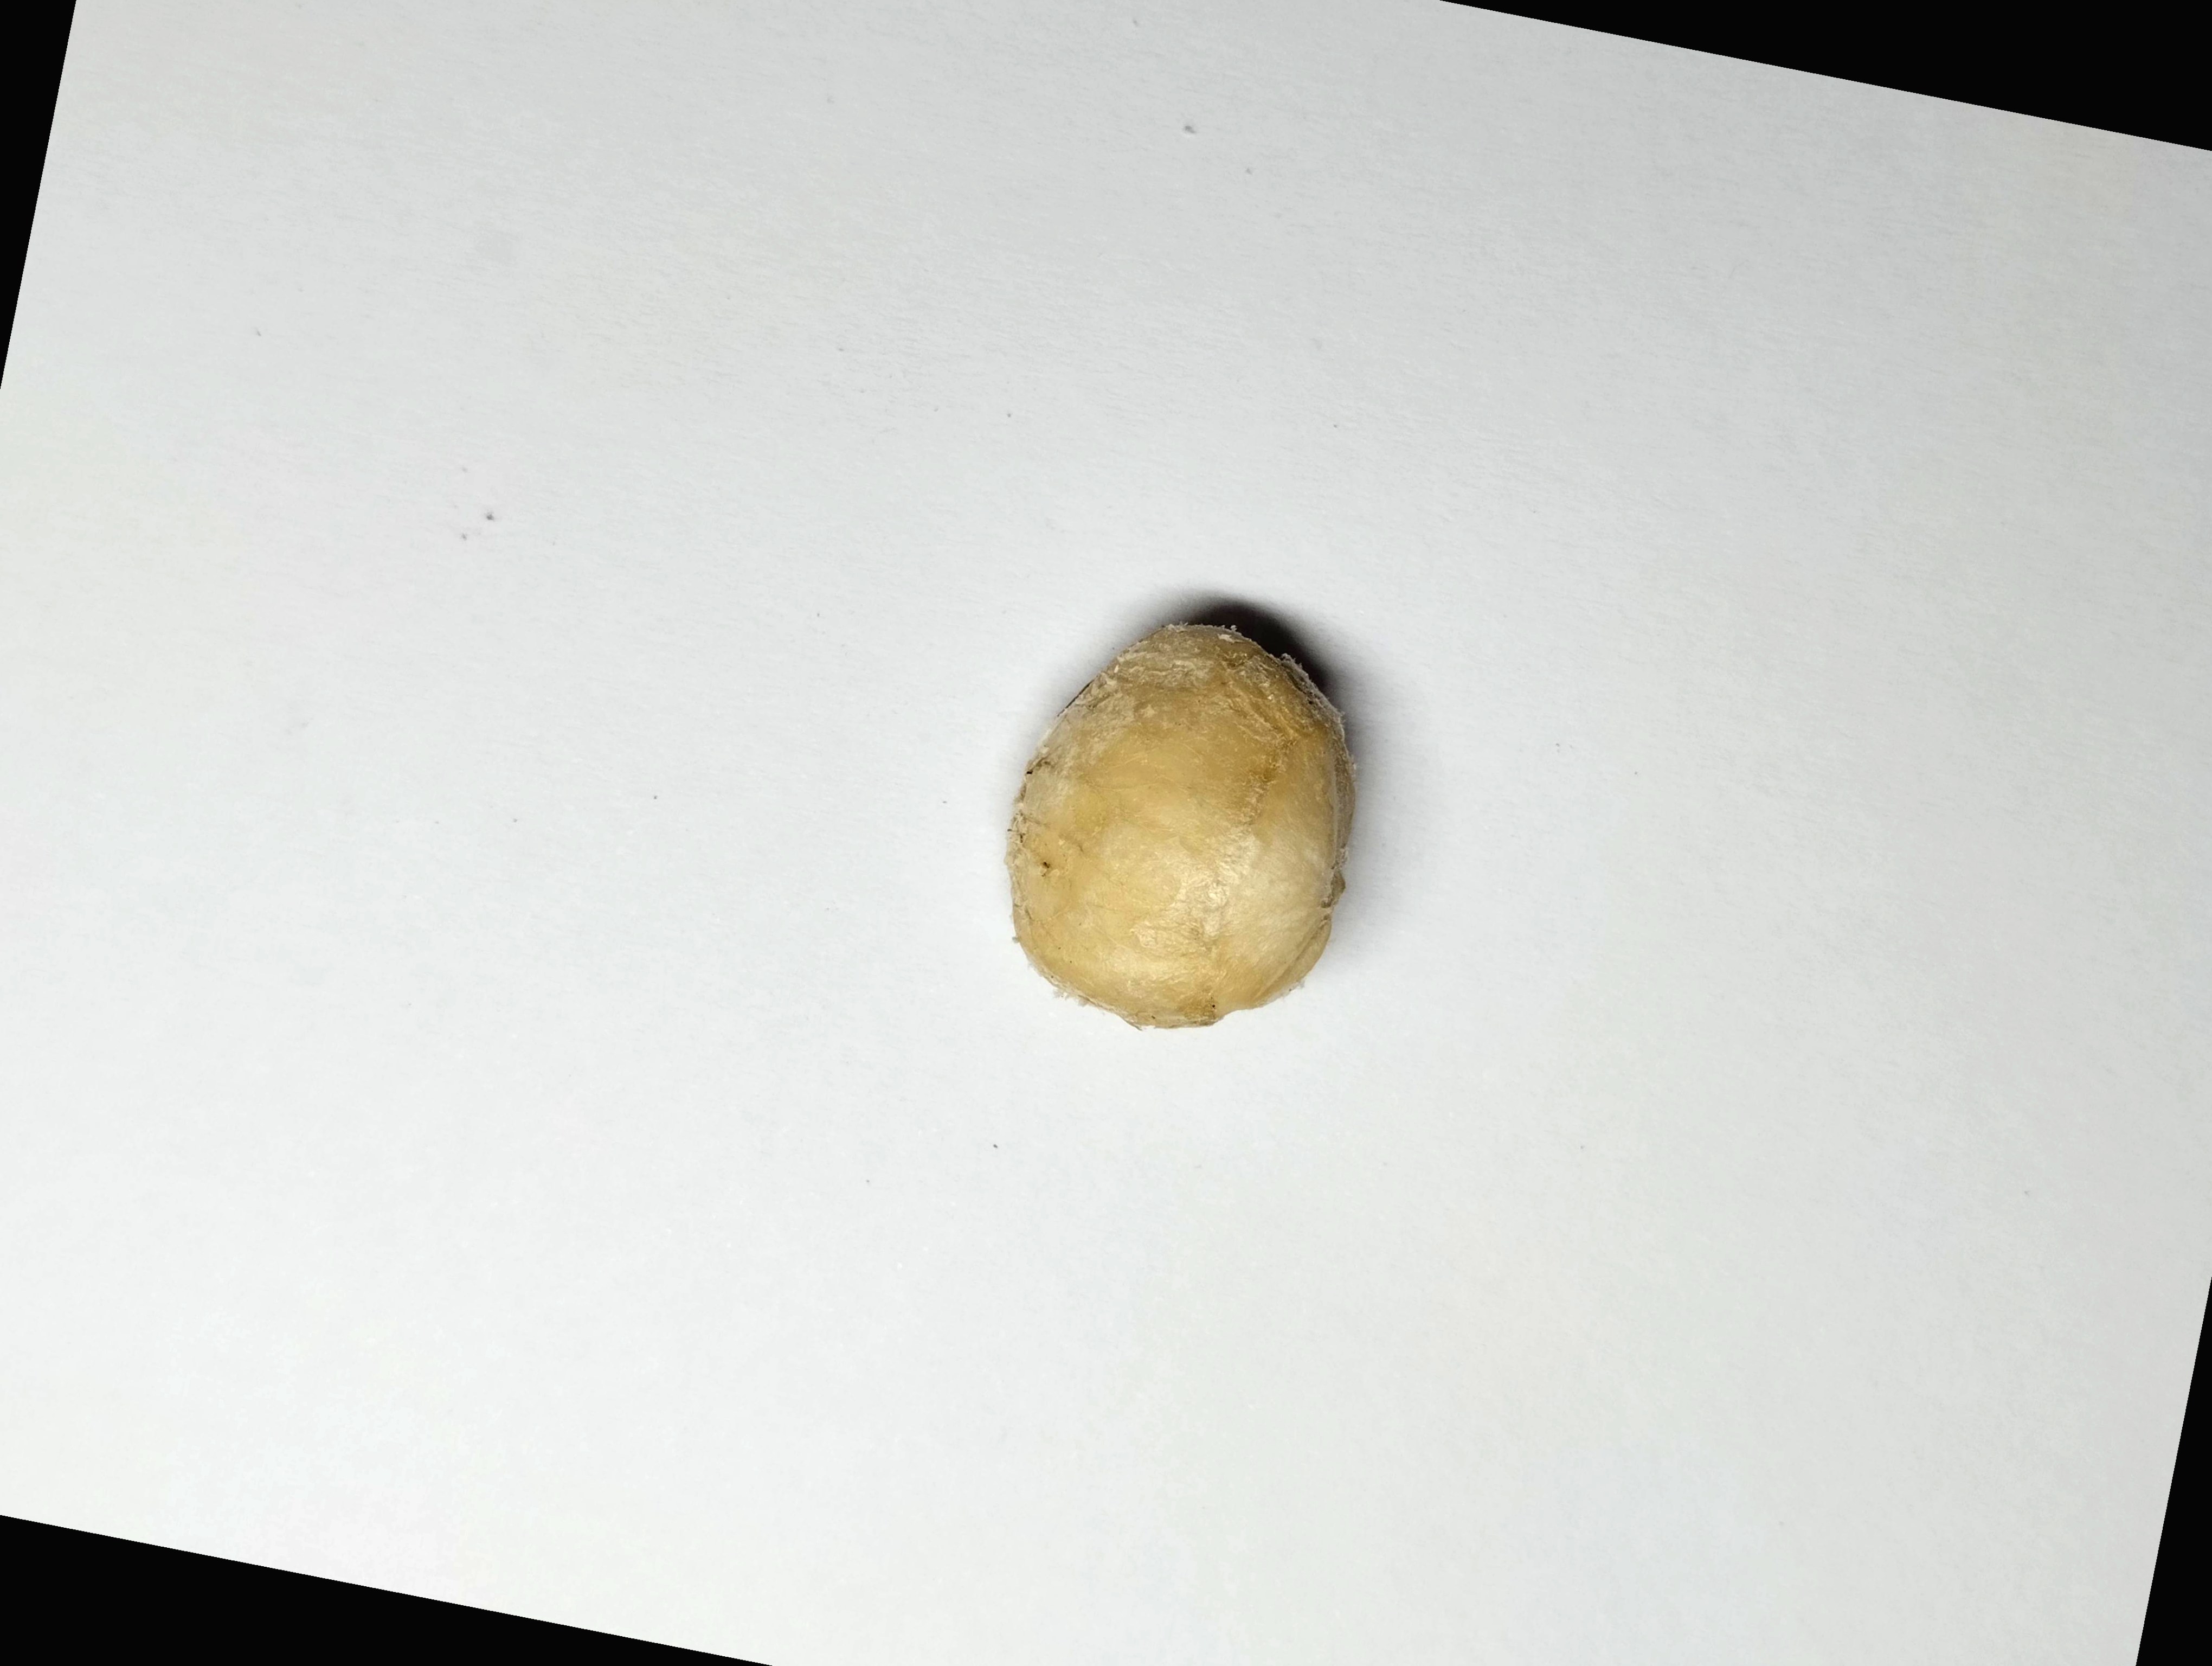
Label: bagus (good seed)